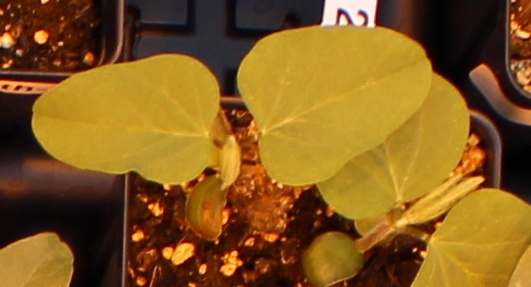
Label: Soybean